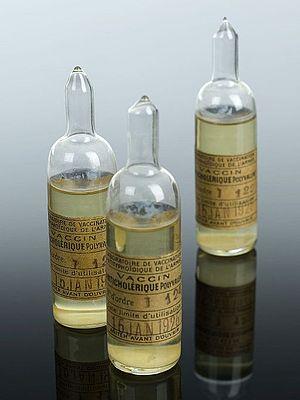
Un vaccin est une préparation biologique prophylactique d'un ou de plusieurs antigènes microbiens, qui stimule le système immunitaire d'un organisme vivant afin d'y développer une immunité adaptative protectrice et relativement durable contre l'agent infectieux d'une maladie infectieuse particulière. La substance active d’un vaccin est un agent antigénique à pathogénicité atténuée par une forme affaiblie ou tuée du micro-organisme pathogène, par une de ses toxines ou par une de ses protéines spécifiques. La réaction immunitaire primaire met en mémoire l'antigène menaçant présenté pour que, lors d'une contamination ultérieure, l'immunité ainsi acquise puisse s'activer plus rapidement et plus fortement.